Gee Walker

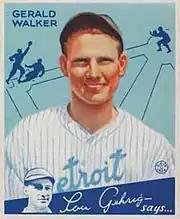
A 1934 Goudey baseball card of Walker

In 1936, Walker hit .353 — the highest batting average of his career and 6th highest in the American League. He also hit 55 doubles — second only to his teammate Charlie Gehringer.